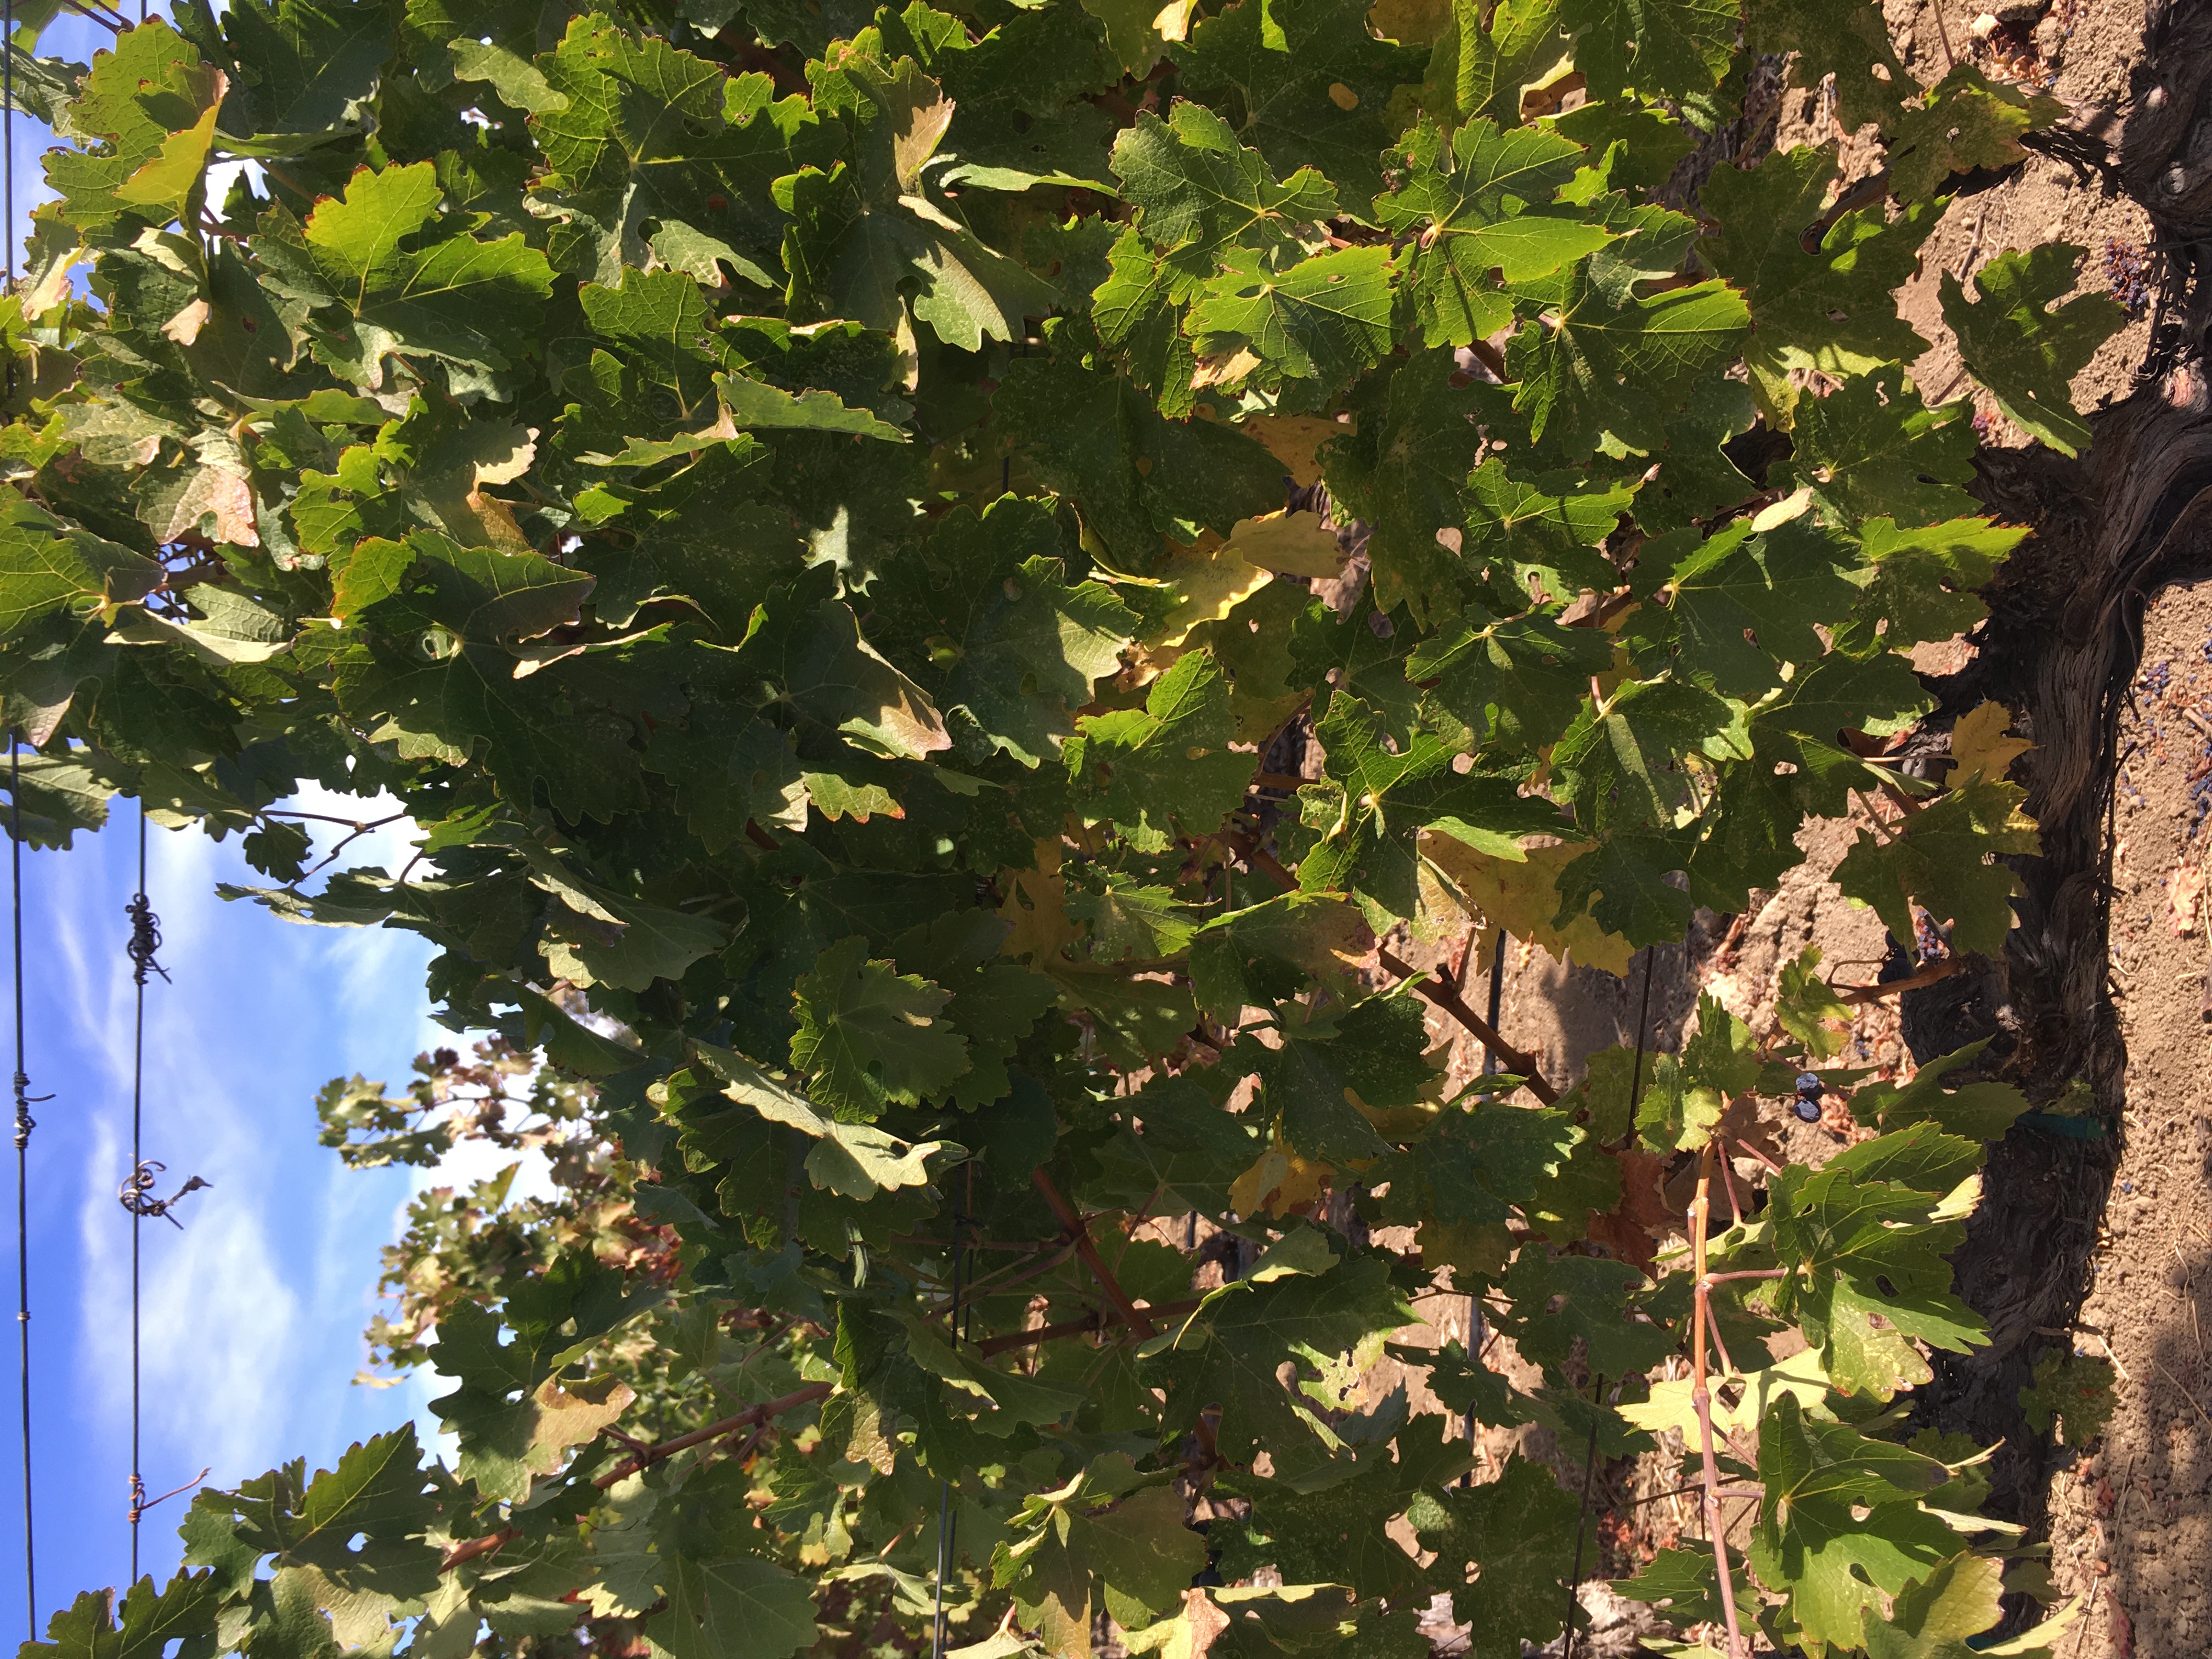
Label: No Virus